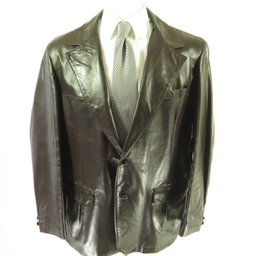
nothing is more durable and reliable than genuine leather .